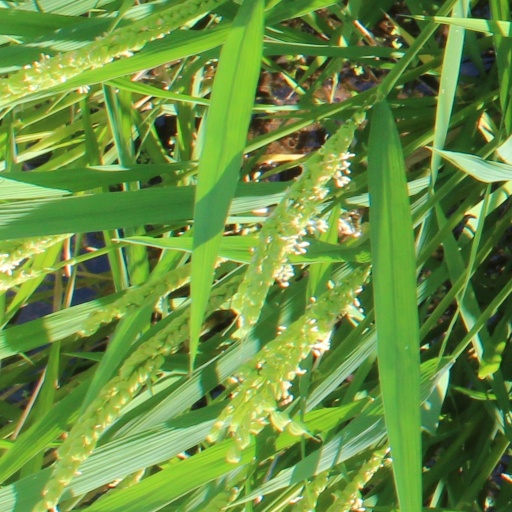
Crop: rice